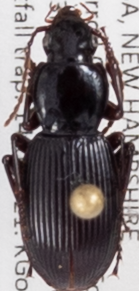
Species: Pterostichus tristis
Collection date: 2021-07-14
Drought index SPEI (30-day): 0.47
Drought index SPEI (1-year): -1.13
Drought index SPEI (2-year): -0.8